Aalen

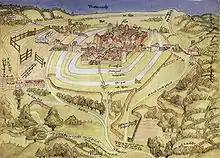
Town view of 1528

The oldest artistic representation of Aalen was made in 1528. It was made as the basis of a lawsuit between the town and the Counts of Oettingen at the Reichskammergericht in Speyer. It shows Aalen surrounded by walls, towers, and double moats. The layout of the moats, which had an embankment built between them, is recognizable by the present streets named "Nördlicher, Östlicher, Südlicher" and "Westlicher Stadtgraben" (Northern, Eastern, Southern and Western Moat respectively). The wall was about tall, 1518 single paces long and enclosed an area of . During its early years, the town had two town gates: The "Upper" or "Ellwangen Gate" in the east, and St. Martin's gate in the south; however due to frequent floods, St. Martin's gate was bricked up in the 14th century and replaced by the "Lower" or "Gmünd Gate" built in the west before 1400. Later, several minor side gates were added. The central street market took place on the "Wettegasse" (today called "Marktplatz", "market square") and the "Reichsstädter Straße". So the market district stretched from one gate to the other, however in Aalen it was not straight, but with a 90-degree curve between southern (St. Martin's) gate and eastern (Ellwangen) gate.